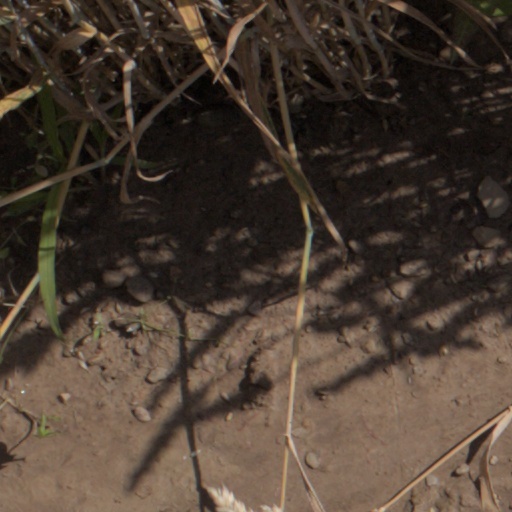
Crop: wheat